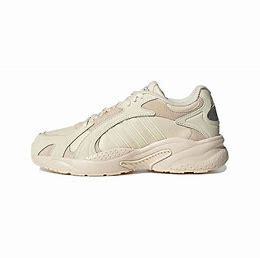
Brand: adidas
Model: neo Adidas NEO Crazychaos